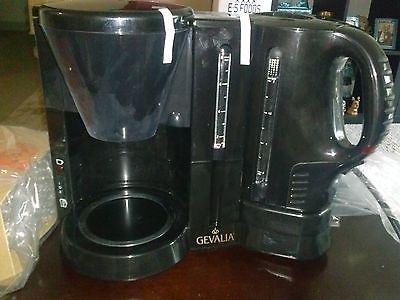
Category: coffee maker